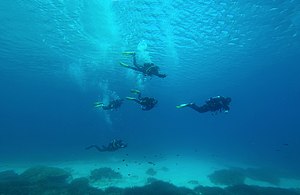
Ranum Efterskole College / Undervisning
Profilfag: Dykning
dykning
Ranum Efterskole College er en dansk international efterskole, som blev grundlagt i 2004 med 86 elever. Efterskolen blev etableret i et tidligere kollegiebyggeri. I 2009 blev Ranum Statsseminariums bygninger opkøbt, mens en tilbygning til efterskolen fandt sted i 2015 for at udvide skolen. Dette har resulteret i, at efterskolen har fået et elevantal på omkring 430 elever årligt og 87 lærer.